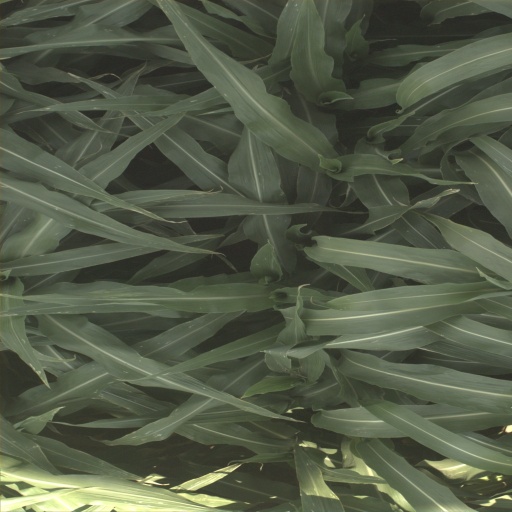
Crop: sorghum